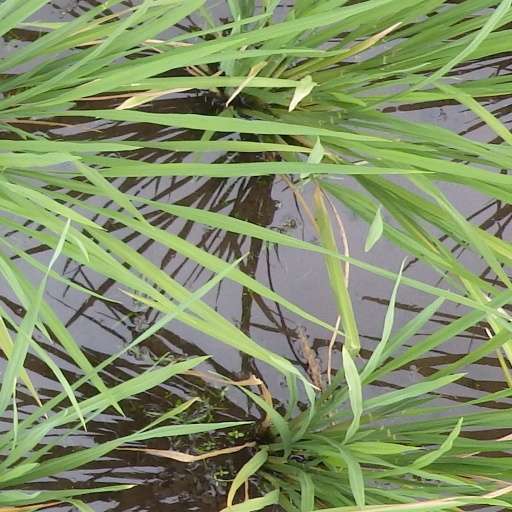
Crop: rice